Fensmark

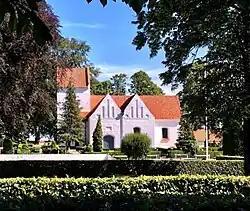
Fensmark Church

Fensmark Church is located in the old Fensmark village by Chr. Winthersvej and the path to the Glass Works. It was consecrated in the Middle Ages to Our Lady. The church was extended in 1825 and in 1921 after the establishment of Holmegaard Glass Works.